Govurqala, Ağdam

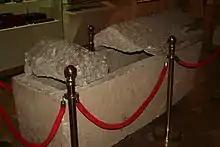
Stone sarcophagus from Govurqala (Aghdam)

Govurqala is within the Boyahmadly village and represents a 3rd–10th-century-related town and cemetery with an area of ca. 40 ha. This Govurqala is estimated to be the summer residence of Caucasus Albania rulers and to have the remnants of the medieval town of Aluen. During excavations beads, weaving instruments, stone houses, Pagan and Christian shrines, glass fragrance vessel and other evidences were found. Currency of Byzantine emperor Anastasius I is also among artifacts. Related works were published in 1965 and 1978 in Azerbaijani (R. Vahidov) and Russian (R. Geyushev).